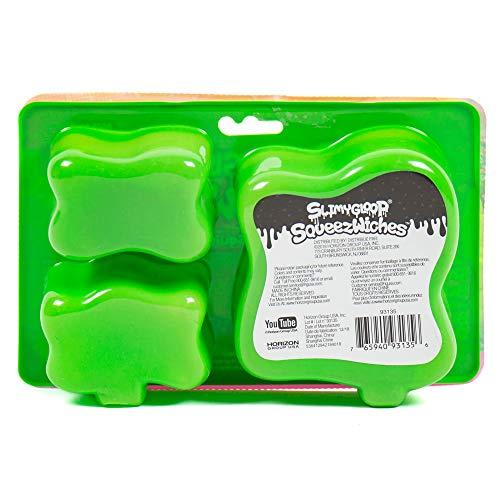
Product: Squeezwiches Squishy Slime Sneeze Burger by Horizon Group USA, Stress Relief Slime Toy, Gooey, Sticky, Stretchy Slime Putty Included, Add Glitter & More, Green
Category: Toys & Games | Novelty & Gag Toys | Slime & Putty Toys
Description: Contents: 2 toy play food pieces, slime, hexagon shaped glitter, clay sprinkles, and easy-to-follow instructions.
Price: $3.39
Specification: ProductDimensions:9x1.9x6inches|ItemWeight:3.84ounces|ShippingWeight:3.84ounces(Viewshippingratesandpolicies)|ASIN:B07NRFGZG4|Itemmodelnumber:89891|Manufacturerrecommendedage:6yearsandup